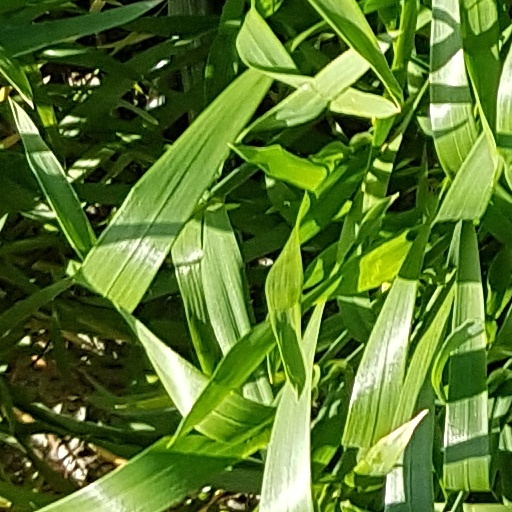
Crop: wheat